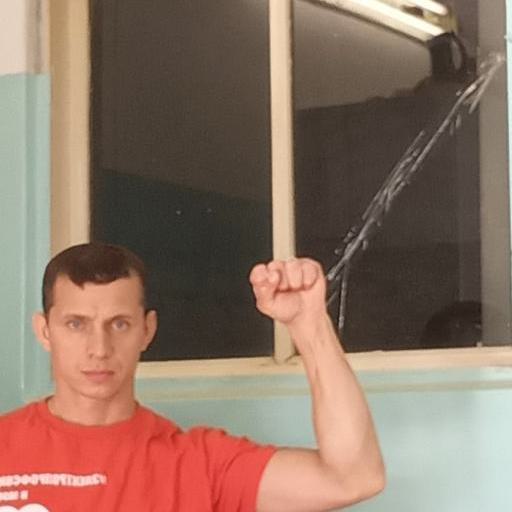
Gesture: fist